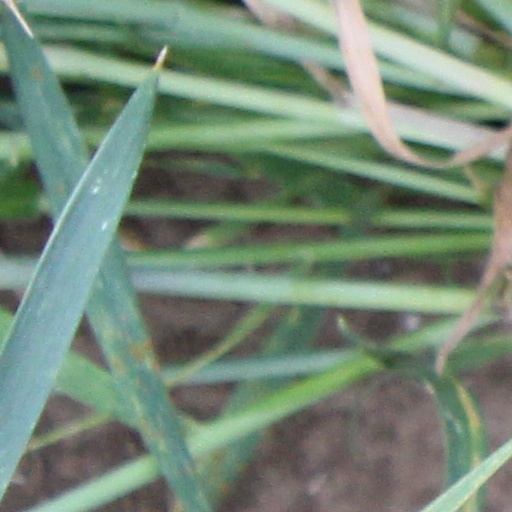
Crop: wheat